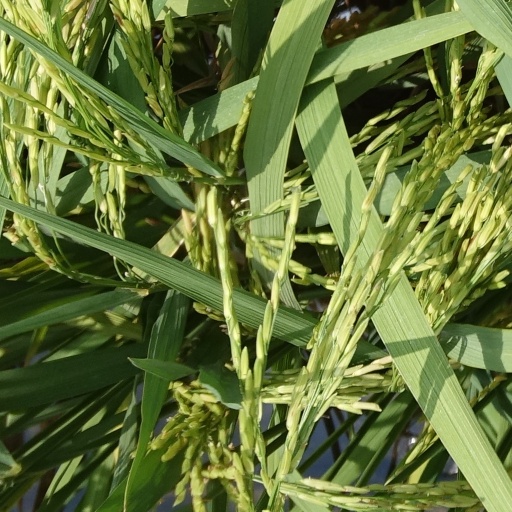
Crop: rice